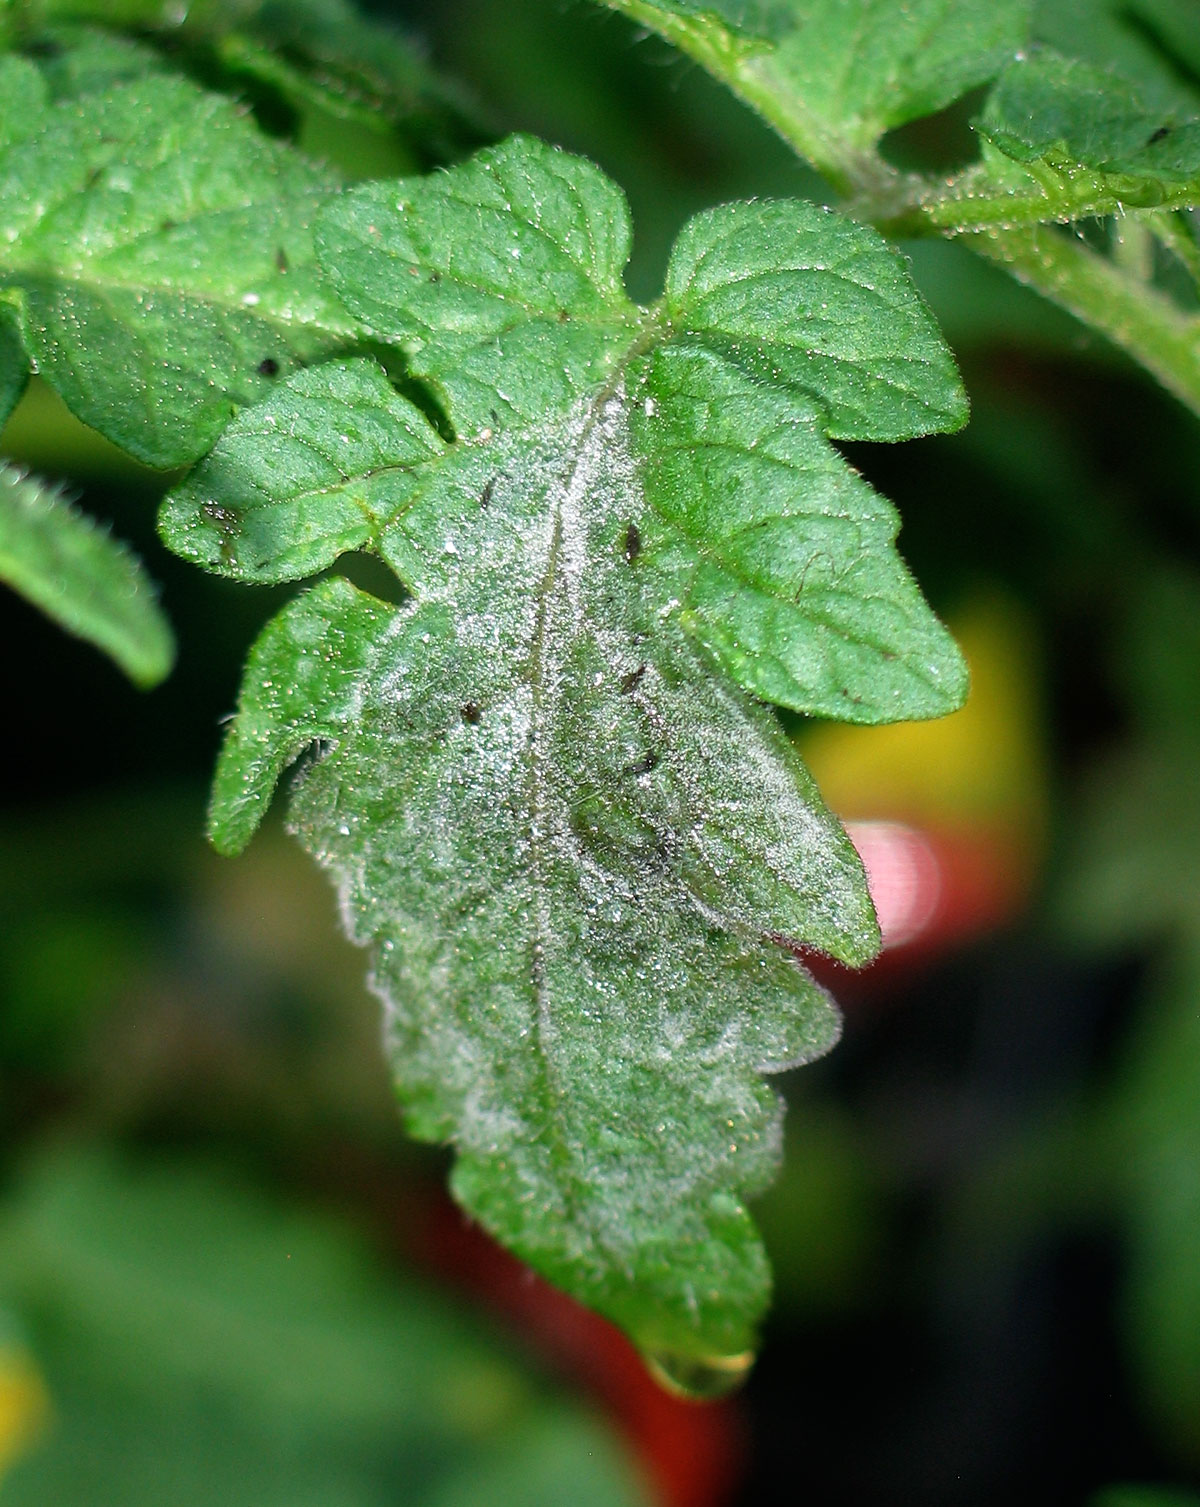
Label: Tomato leaf late blight
Plant: Tomato
Condition: late blight